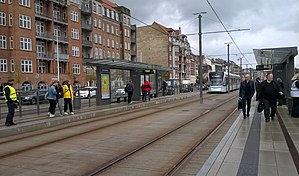
Skolebakken Station
Skolebakken Station, 2018.
Skolebakken Station er en letbanestation, der ligger i Aarhus midtby. Stationen afgrænser indre by fra havnen.